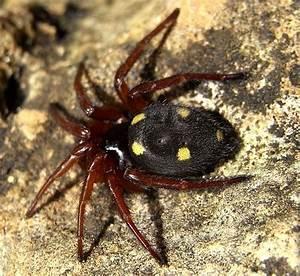
spider